HMAS Cerberus (naval base)

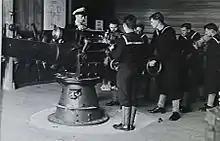
Recruits train at HMS "Cerberus" during World War II

The RAN recruit school is where all full-time and reserve general entry sailors complete their training. The full-time recruit course is eleven weeks in duration, and gives sailors the skills and knowledge required to conduct basic duties in the RAN, and prepare them for their specialised roles. Recruits join the RAN in monthly intakes, and these recruits are placed into one of four divisions. The recruits stay with their division for the entire eleven-week course. Some of the training and education conducted in the recruit course are: